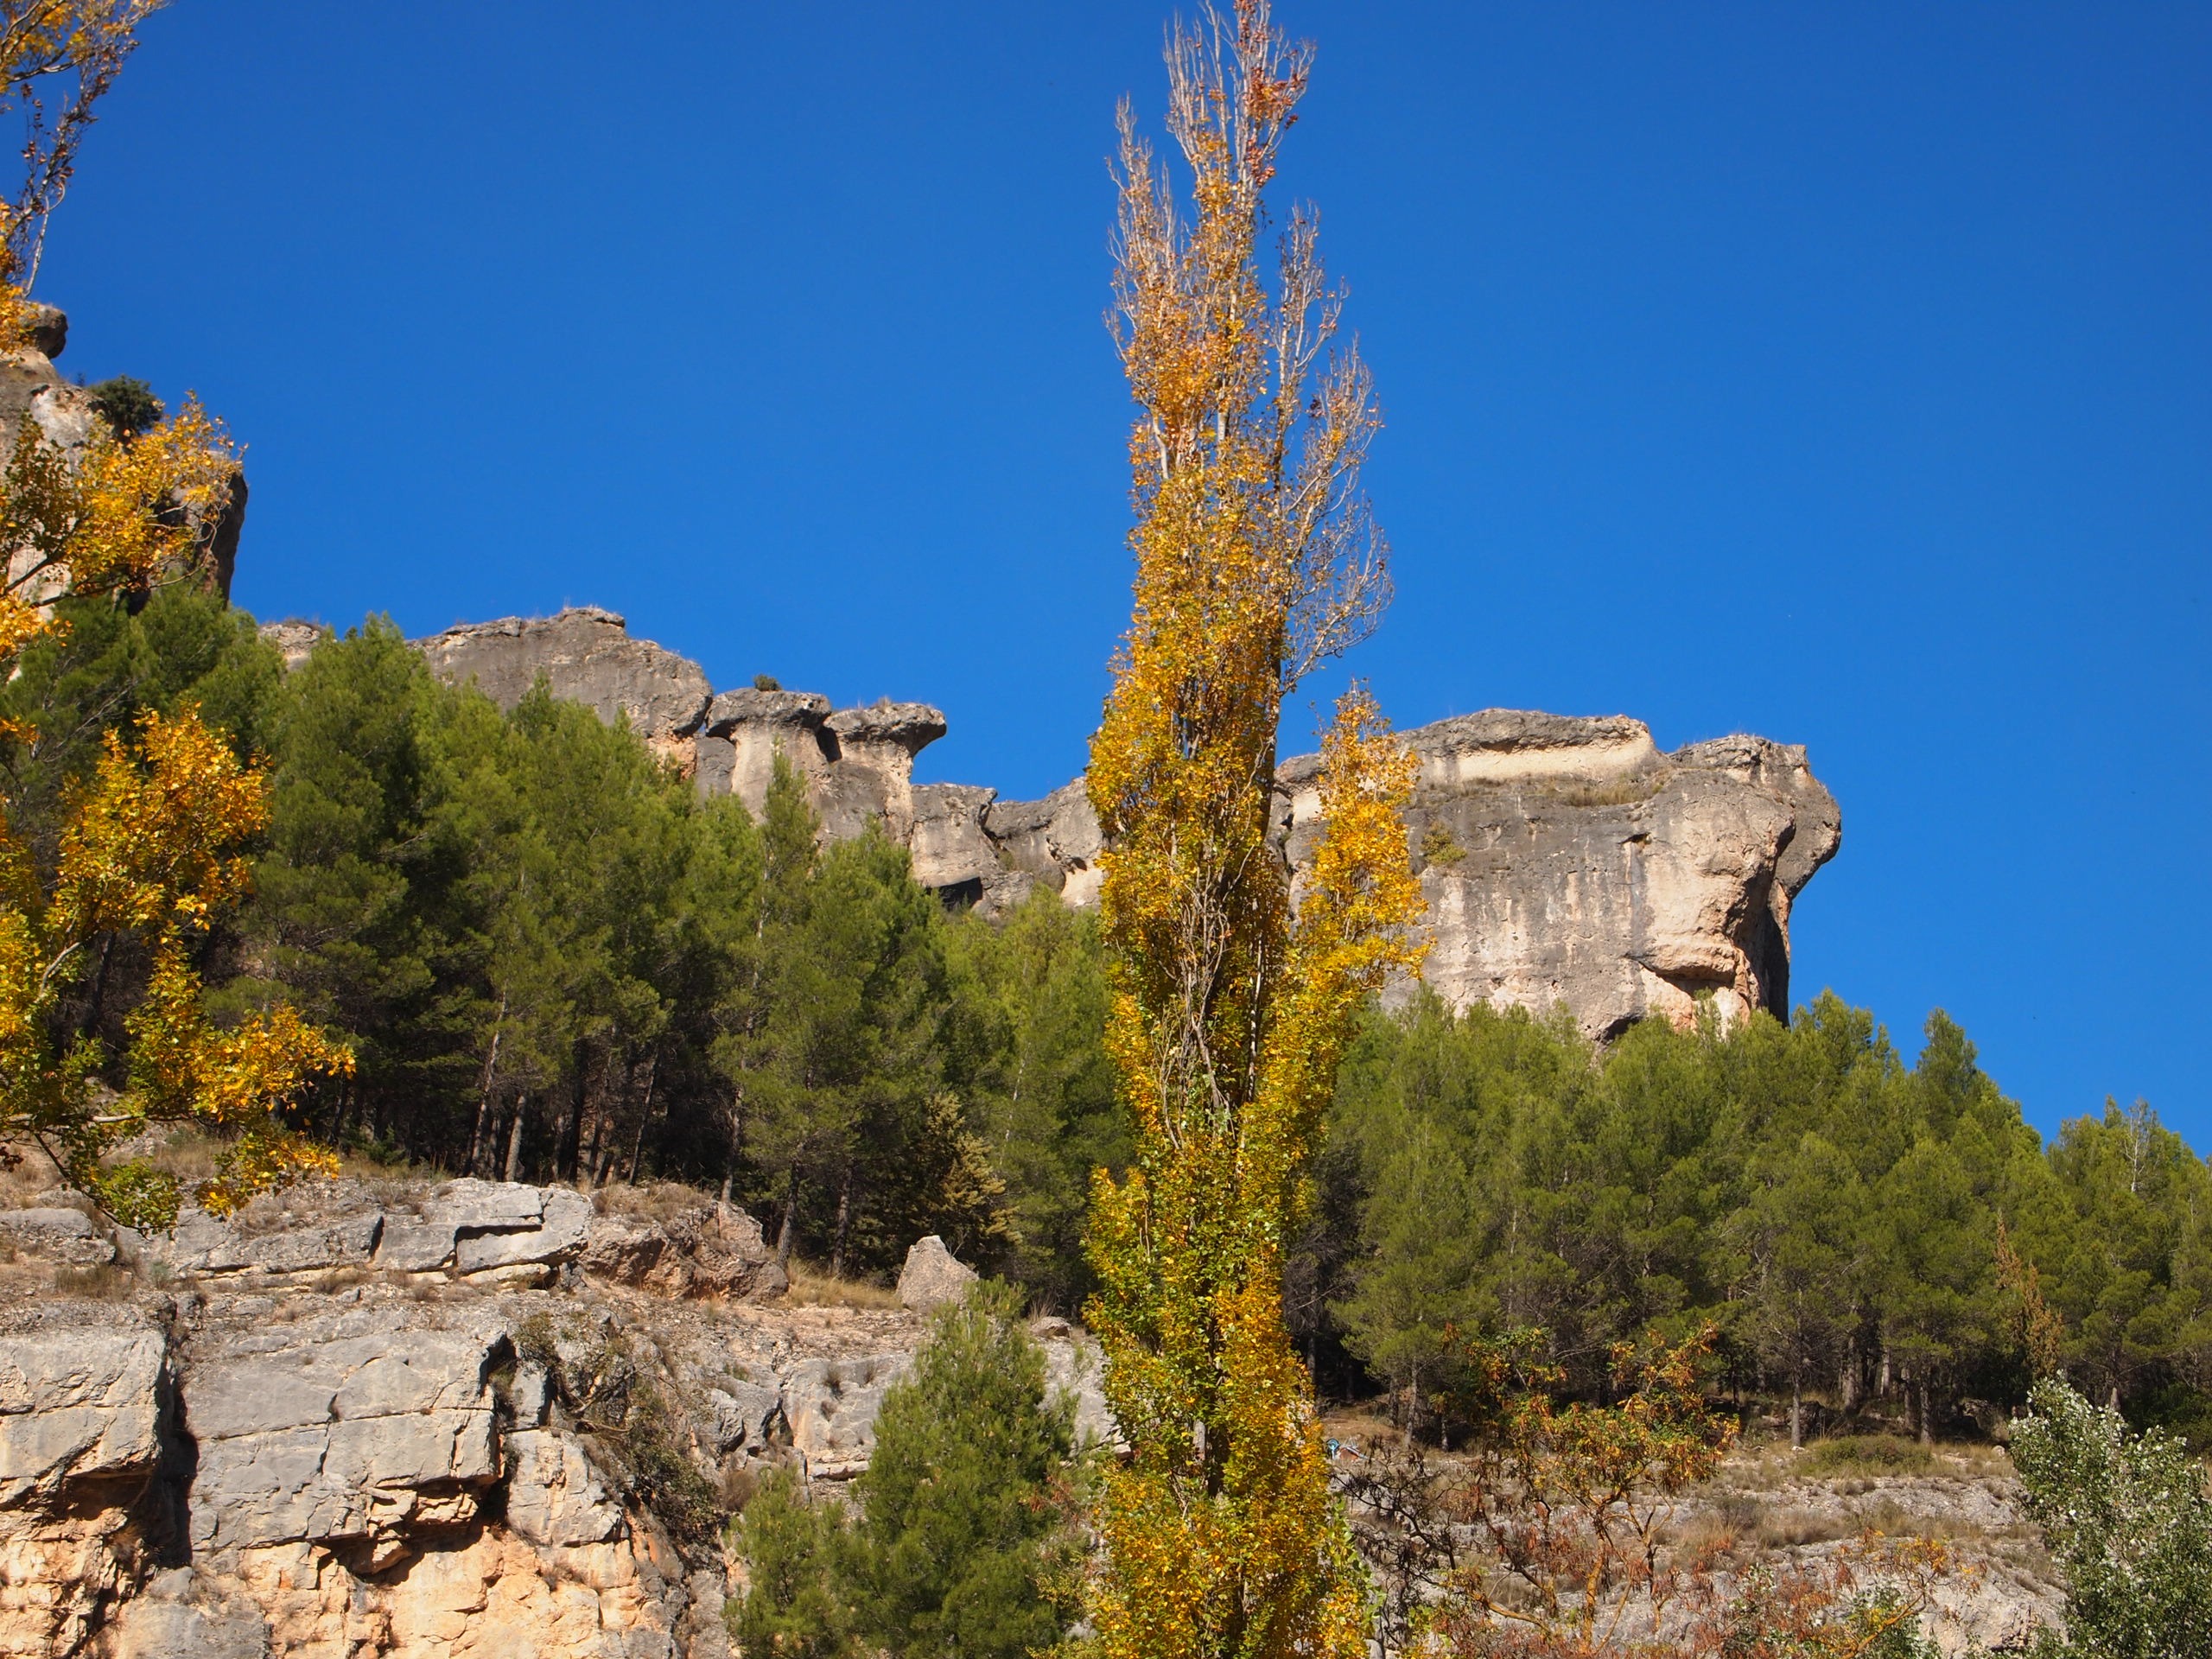
landscape, tree, nature, rock, wilderness, mountain, plant, sky, leaf, formation, autumn, canyon, terrain, national park, rocks, geology, outcrop, vegetation, landscapes, escarpment, poplar, biome, shrubland, plant community, mount scenery